Devon Avenue

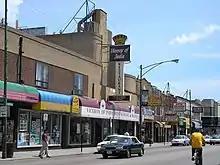
Another view circa 2006

Devon Avenue was originally known as Church Road, but it was renamed in the 1880s by Edgewater developer John Lewis Cochran after Devon station on the Main Line north of Philadelphia. The street has been settled by many Asian immigrant groups, which is perhaps most evident between Kedzie and Ridge Avenues in West Ridge, Chicago. Here, one will encounter concentrations of Jewish Americans, Assyrian Americans, Russian Americans, Indian Americans, Pakistani Americans, Bangladeshi Americans, and Pashtun Americans. Portions of Devon in this area have been renamed in honor of Golda Meir, Mahatma Gandhi, Muhammad Ali Jinnah, and Sheikh Mujibur Rahman.